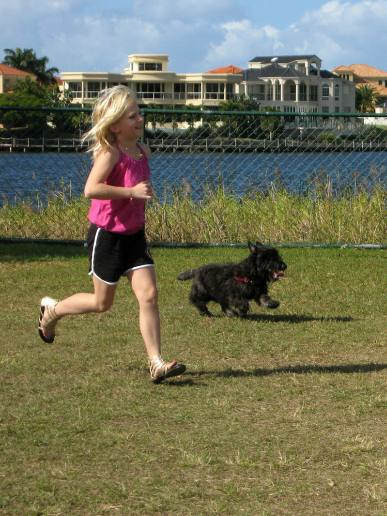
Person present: Yes